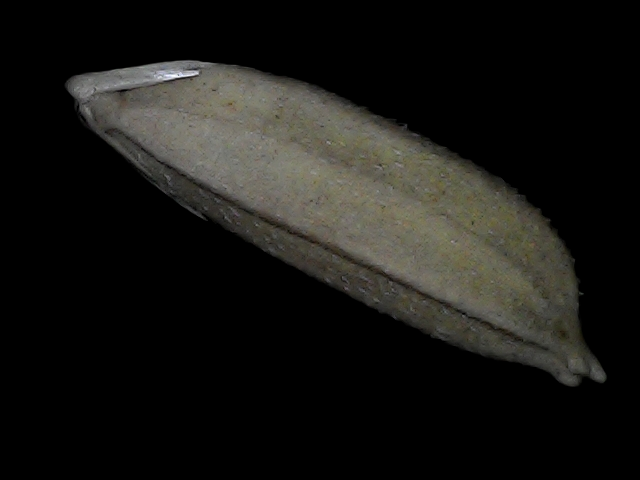
Rice variety: Bd72